Marimo

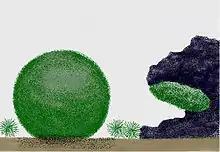
Three common growth forms of "Aegagropila linnaei": as a ball, free-floating filaments, and growth on rocks.

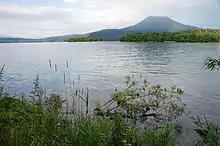
Lake Akan and Mount Oakan in Japan.

The existence of marimo colonies depends on the adaptation of the species to low light conditions, combined with the dynamic interaction of wind-induced currents, light regime, lake morphology, bottom substrate, and sedimentation.